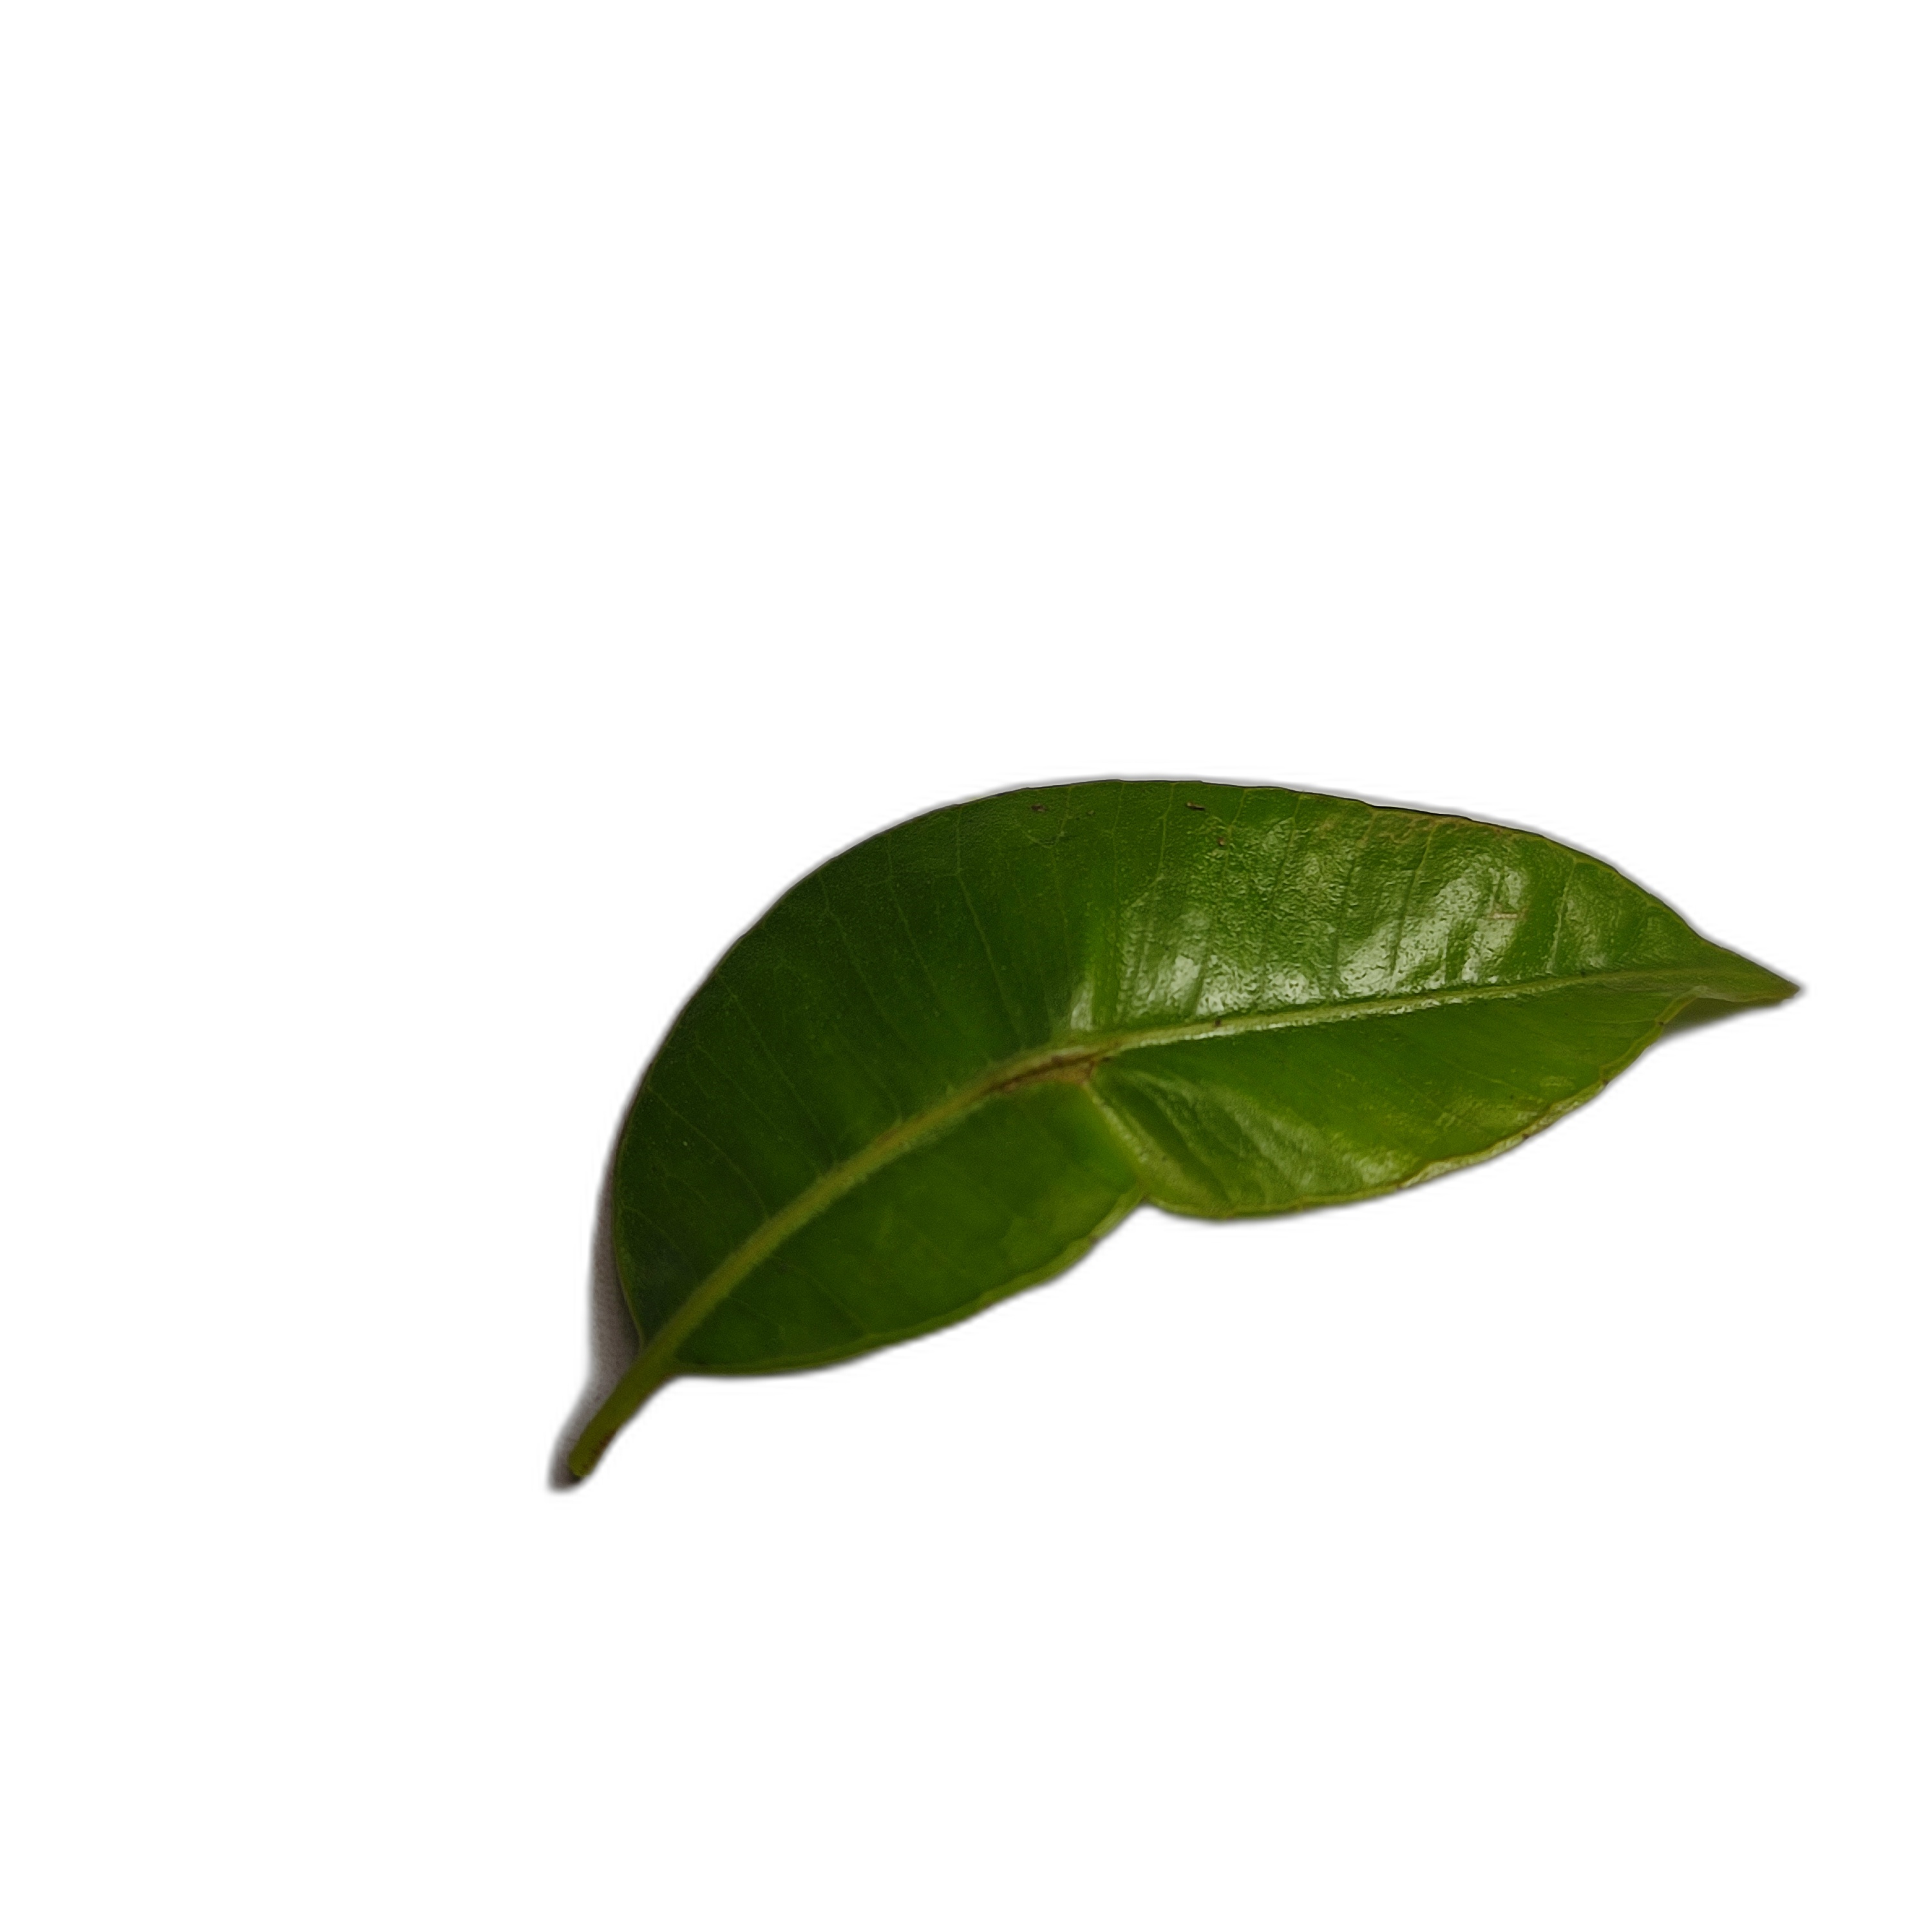
Label: healthy